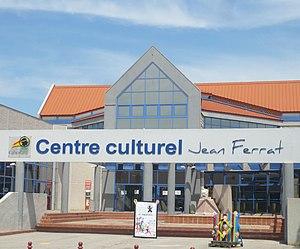
Cabestany est une commune française située dans le département des Pyrénées-Orientales, en région Occitanie.